Castelnuovo della Daunia

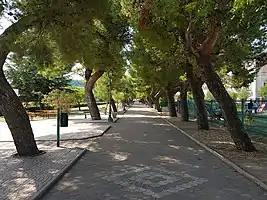
The park "Villa Comunale" in Castelnuovo della Daunia.

The municipality is located approximately 38 kilometers northwest away from Foggia and it borders directly on the province of Campobasso (Molise). The town is known for its good air quality and mineral water from the La Cavallina spring.